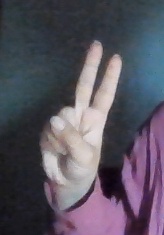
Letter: taa